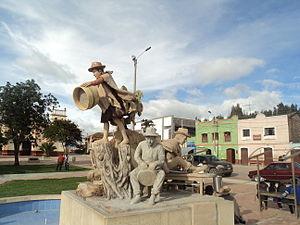
Tota est une municipalité située dans le département de Boyacá, en Colombie.